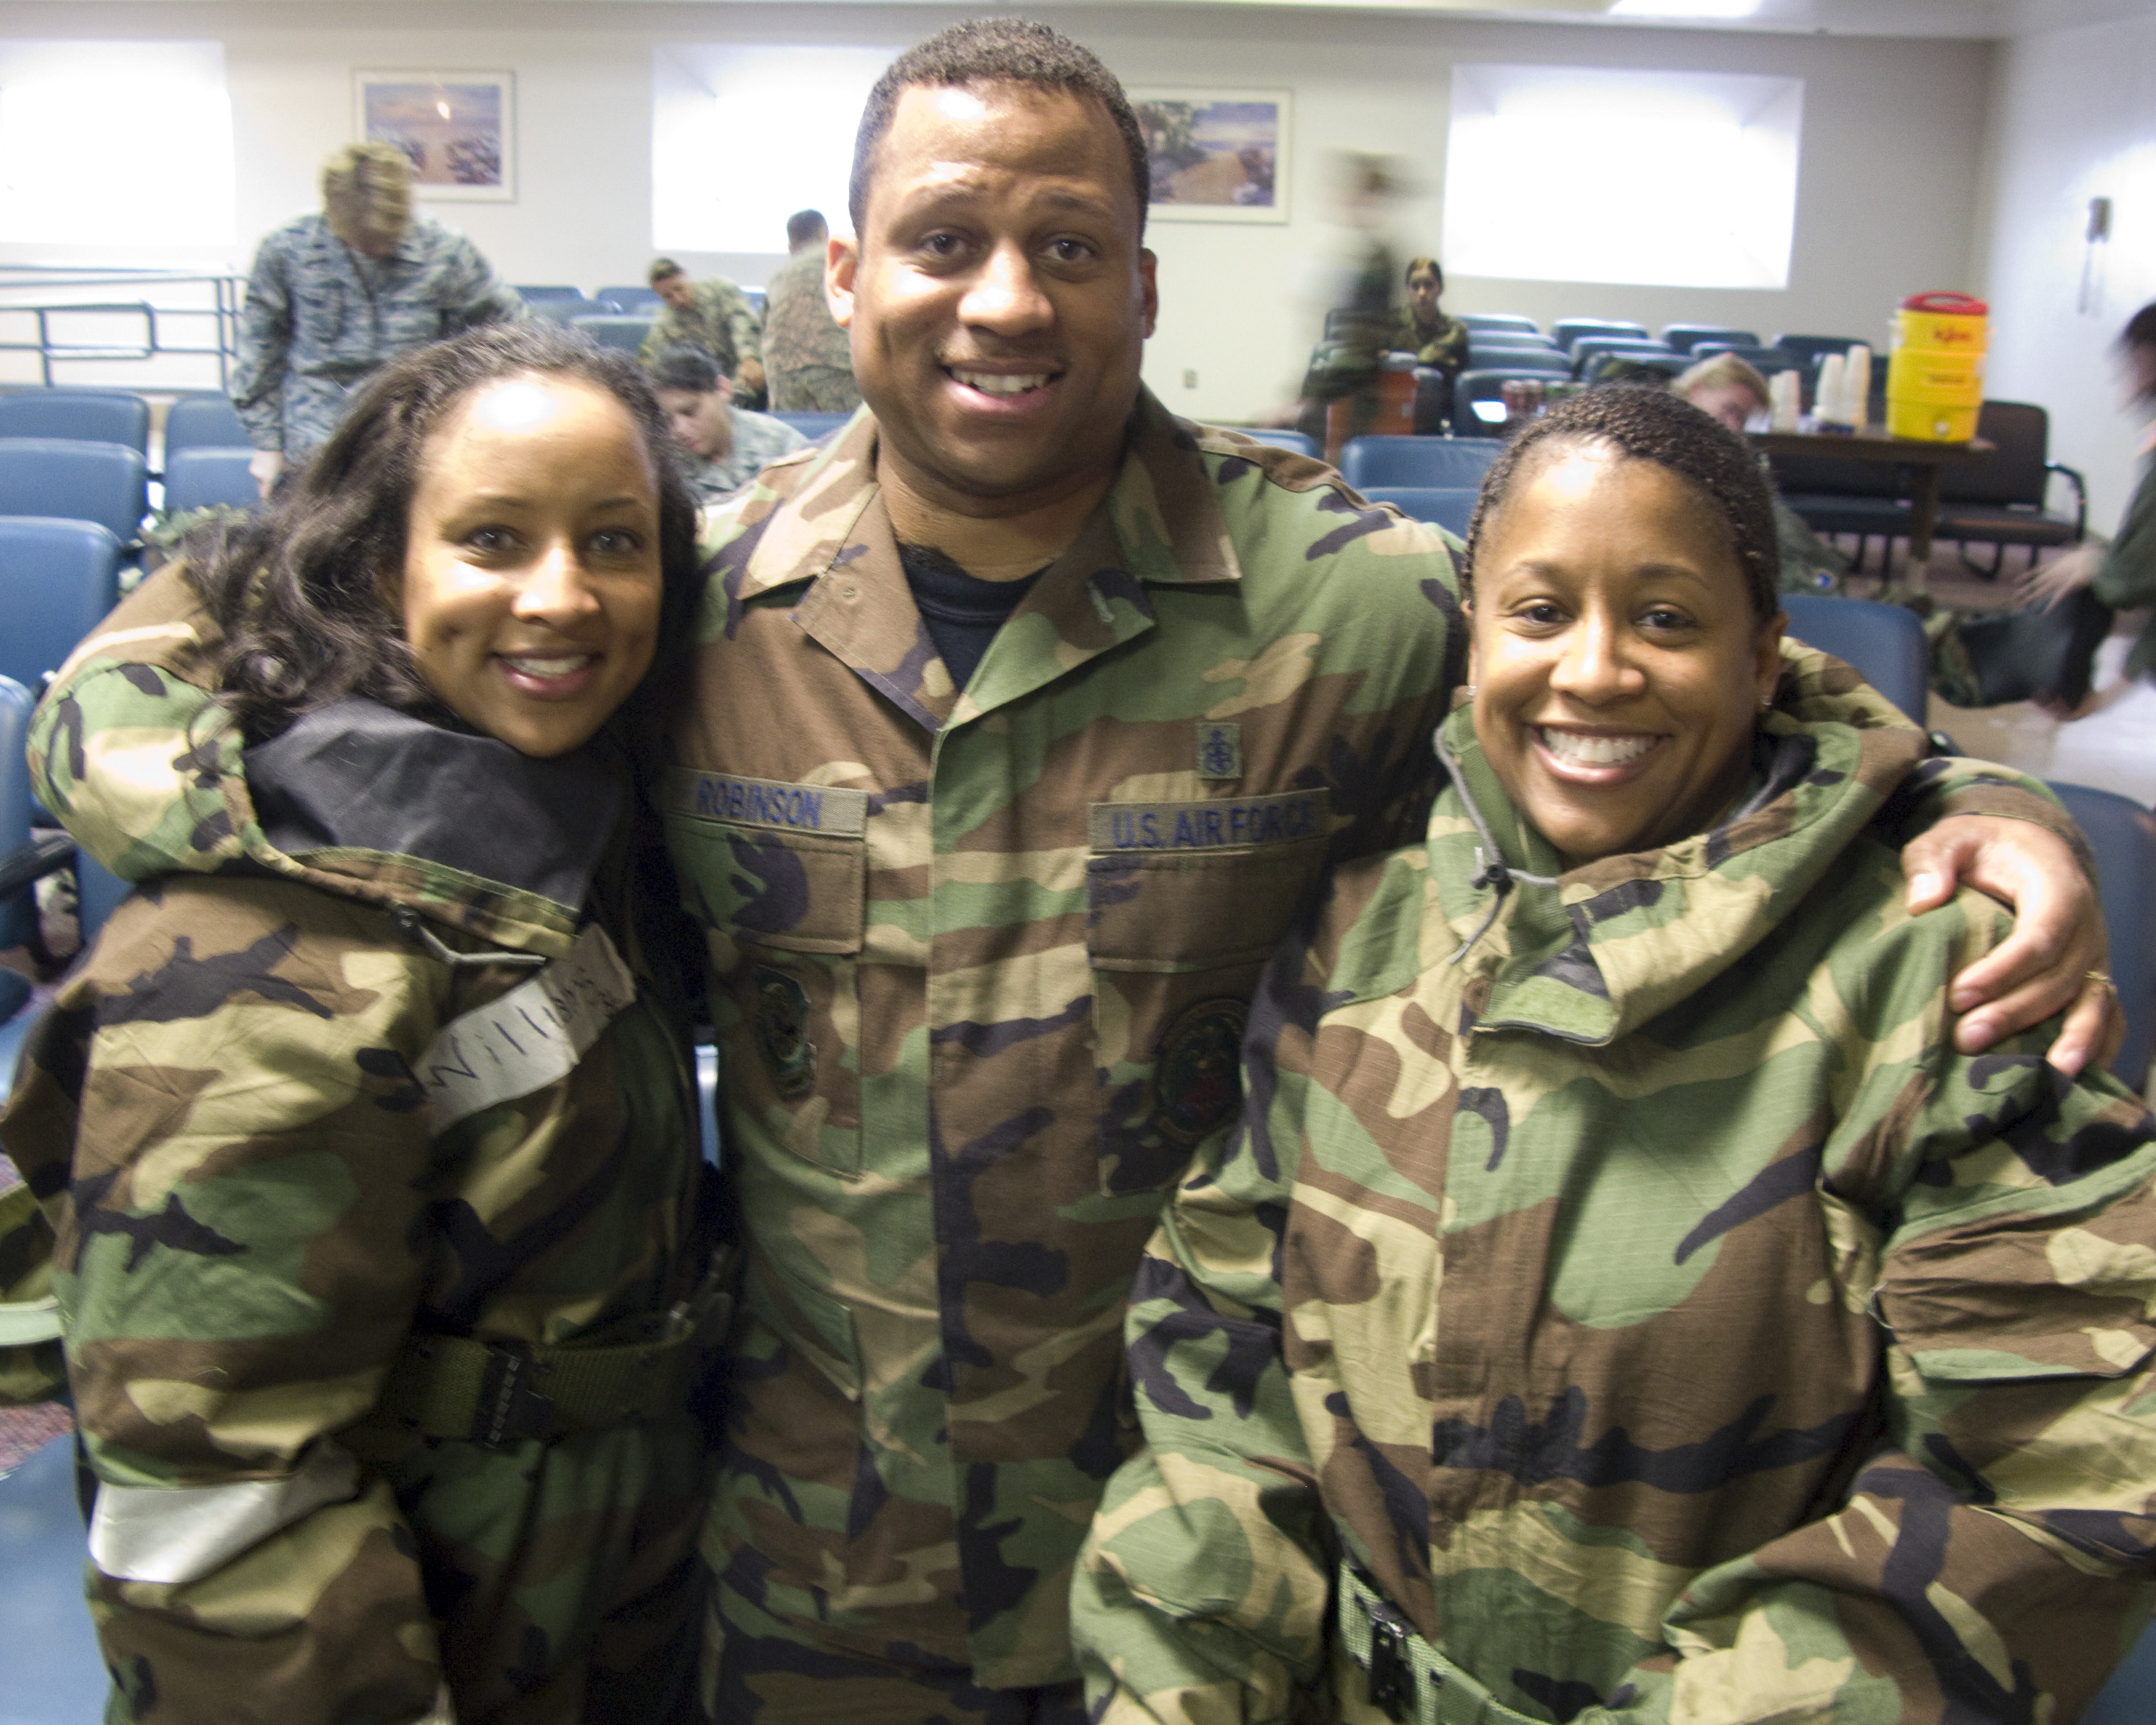
person, people, military, soldier, army, california, travisairforcebase, 349th, troop, usairforcereserve, staff, military police, military officer